Luna Park, Scranton

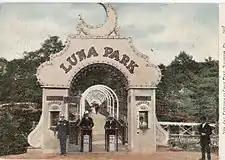
Postcard picture of the west entrance of Luna Park, Scranton (1906–1916).

Luna Park was an amusement park in Scranton, Pennsylvania, that operated from 1906 to 1916. It was initially designed, built, and operated by two companies affiliated with Frederick Ingersoll. It occupied a 20-acre plot of land on Moosic Mountain along the eastern side of Roaring Brook gorge, opposite present-day Nay Aug Park.